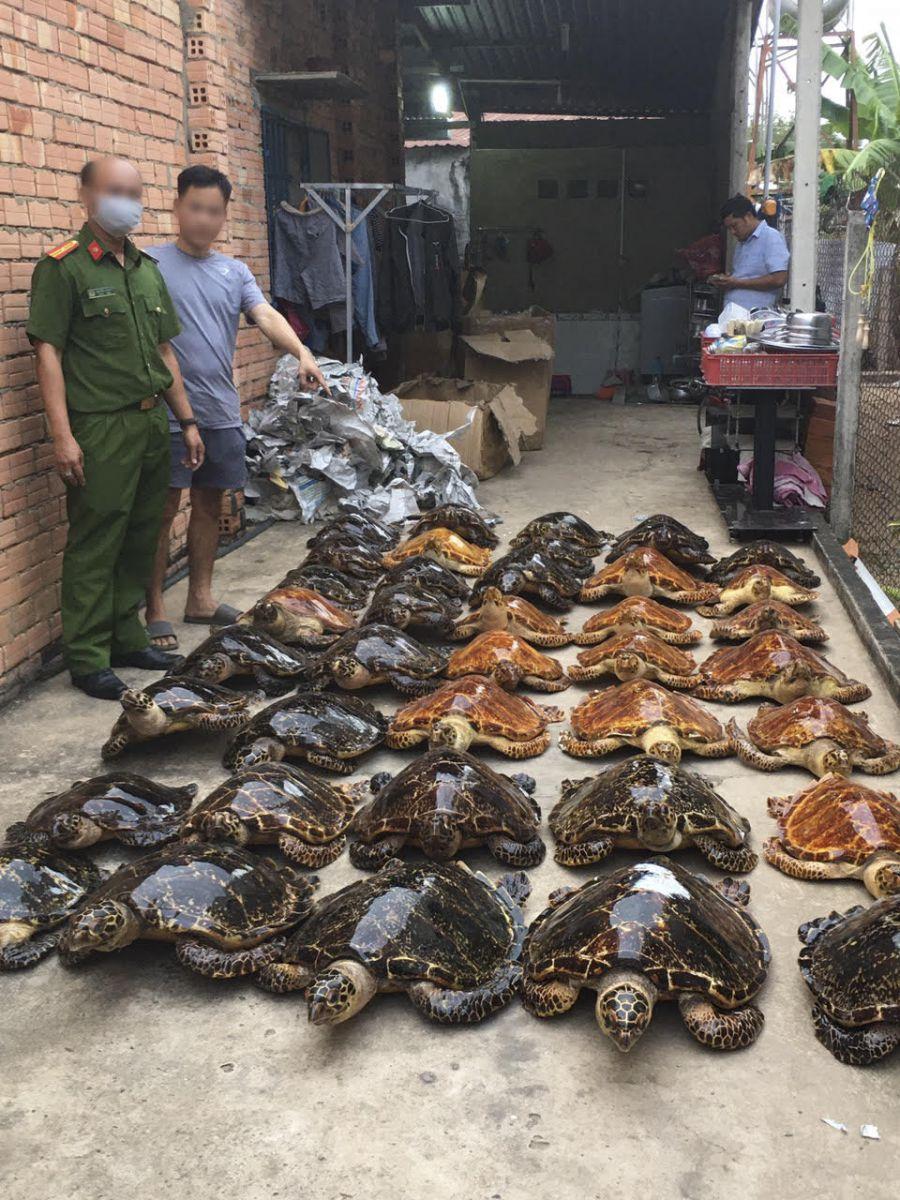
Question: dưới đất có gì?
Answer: dưới đất có những con rùa